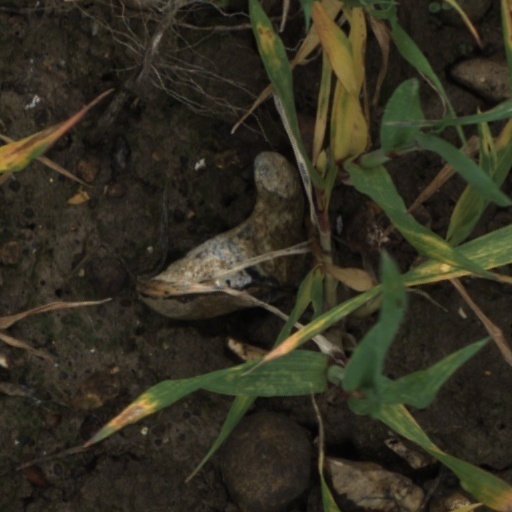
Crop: wheat